Keyboard concertos by Johann Sebastian Bach

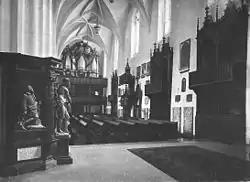
Silbermann organ in the Sophienkirche, Dresden, 1910, destroyed in World War II

The question "Did J.S. Bach write organ concertos?" has led Christoph Wolff and Gregory Butler to propose that Bach originally wrote the concertos BWV 1052 and BWV 1053 for solo organ and orchestra. Among other evidence, they note that both concertos consist of movements that Bach had previously used as instrumental sinfonias in 1726 cantatas with obbligato organ providing the melody instrument (BWV 146, BWV 169 and BWV 188). A Hamburg newspaper reported on a recital by Bach in 1725 on the Silbermann organ in the Sophienkirche, Dresden, mentioning in particular that he had played concertos interspersed with sweet instrumental music ("diversen Concerten mit unterlauffender Doucen Instrumental-Music"). , , Gregory Butler and Matthew Dirst have suggested that this report might refer to versions of the cantata movements or similar works. describes the newspaper article as "tantalising" but considers it possible that in the hour-long recital Bach played pieces from his standard organ repertoire (preludes, chorale preludes) and that the reporter was using musical terms in a "garbled" way. In another direction Williams has listed reasons why, unlike Handel, Bach may not have composed concertos for organ and a larger orchestra: firstly, although occasionally used in his cantatas, the Italian concerto style of Vivaldi was quite distant from that of Lutheran church music; secondly, the tuning of the baroque pipe organ would jar with that of a full orchestra, particularly when playing chords; and lastly, the size of the organ loft limited that of the orchestra.